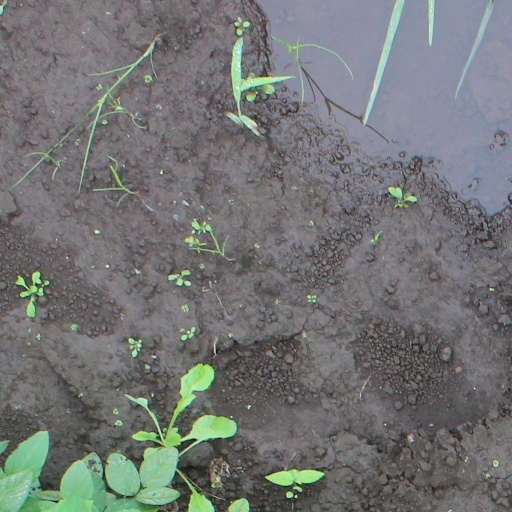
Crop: soybean